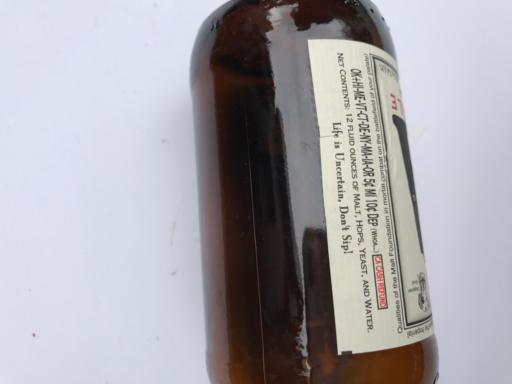
Label: glass